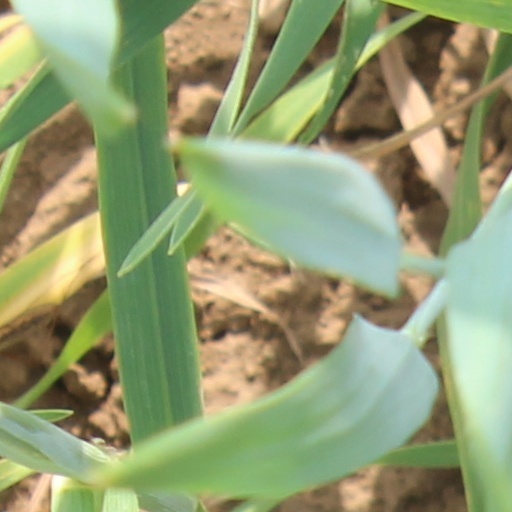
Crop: wheat